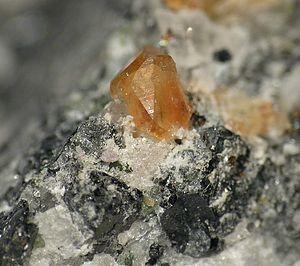
La Quintinite est un minéral carbonaté, de formule chimique Mg₄Al₂(OH)₁₂CO₃⋅H₂O. Incolore à jaune-orangé, elle cristallise dans un système hexagonal. Son éclat est vitreux, sa dureté de Mohs vaut 2.